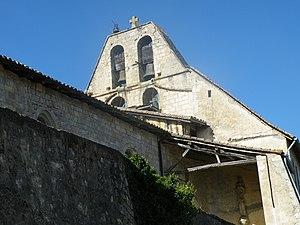
Église de Lachapelle (Tarn-et-Garonne) This building is classé au titre des Monuments Historiques. It is indexed in the Base Mérimée, a database of architectural heritage maintained by the French Ministry of Culture,
Lachapelle est une commune française située dans le département de Tarn-et-Garonne, en région Occitanie.